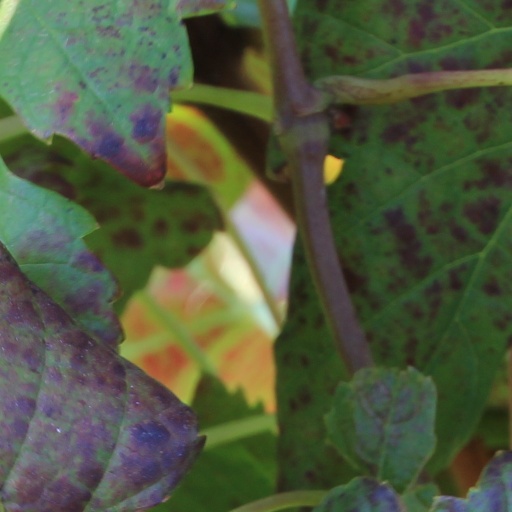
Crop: grape